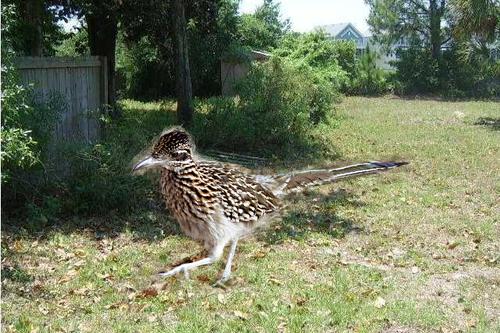
Bird species: Geococcyx
Bird type: landbird
Background: land